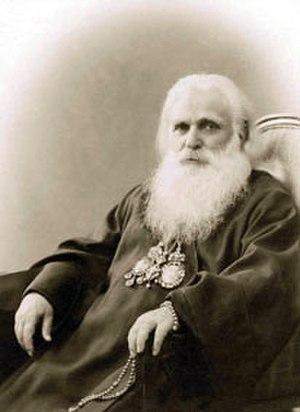
Les primats de l'Église orthodoxe de Géorgie sont les chefs spirituels du Catholicossat-Patriarcat de toute la Géorgie, depuis la fondation de l'Archevêché de Mtskheta dans les années 320 jusqu'à nos jours. Du IVᵉ siècle à aujourd'hui, 156 primats se sont succédé.